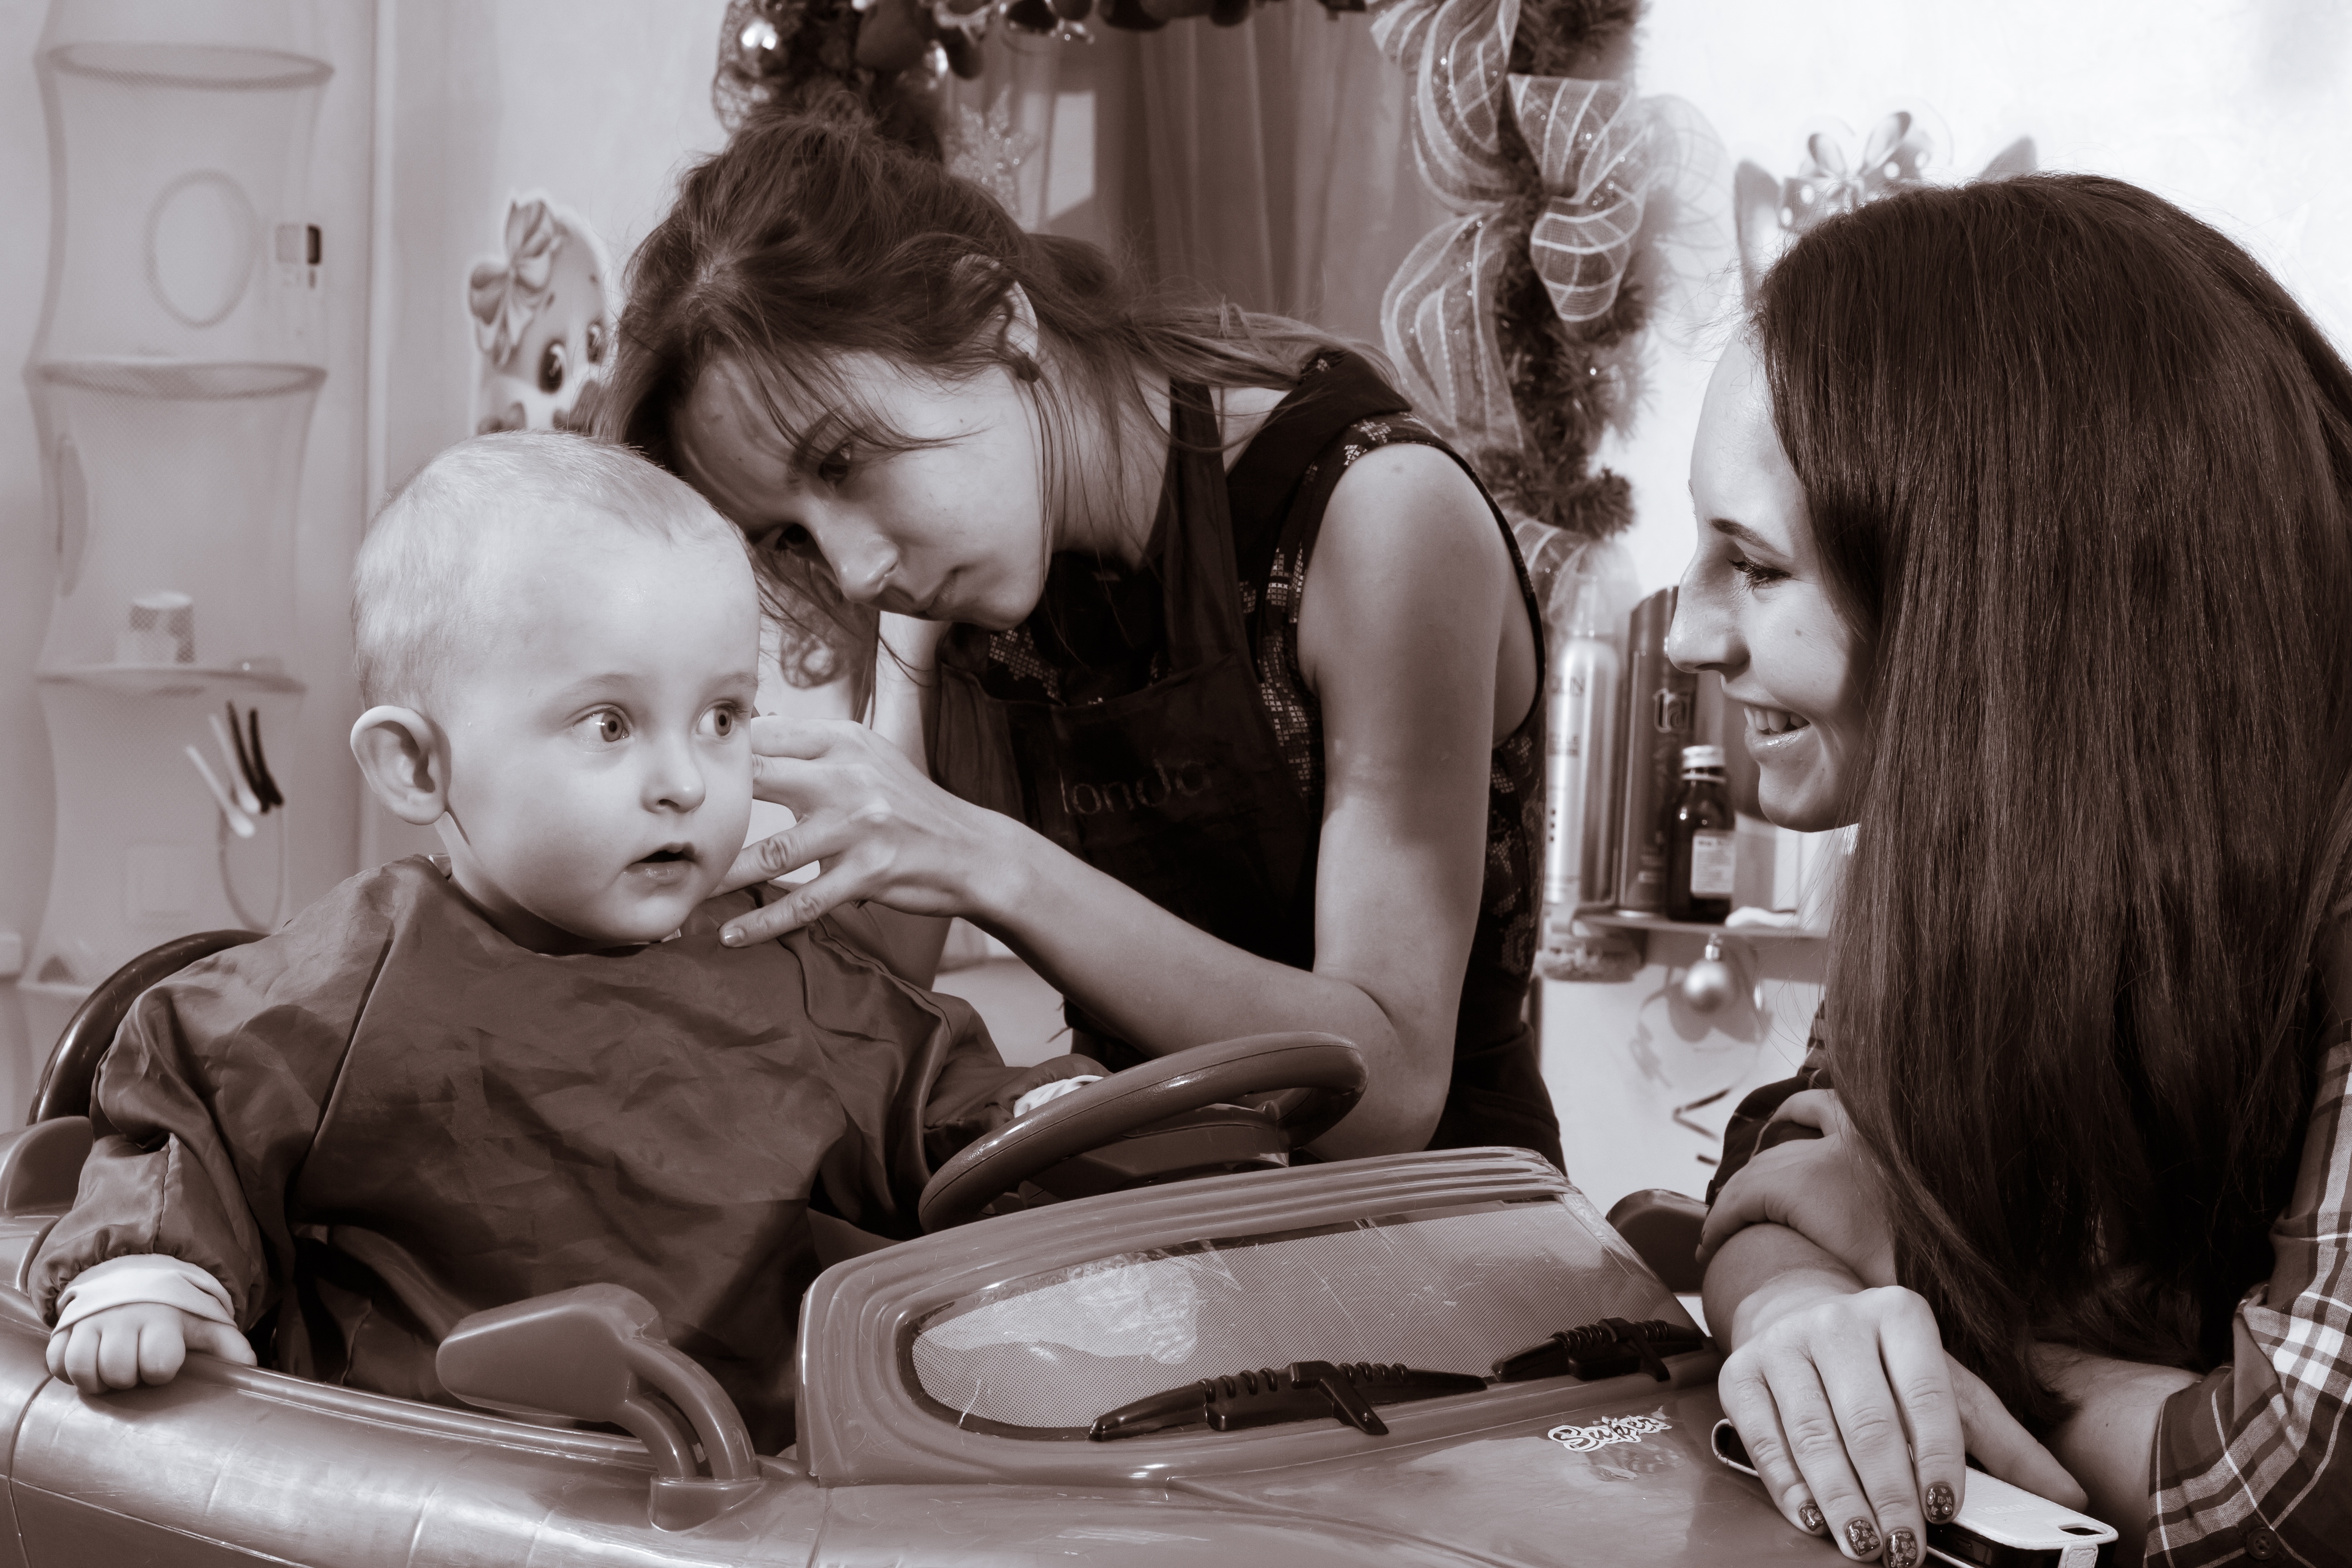
person, people, kid, portrait, child, haircut, family, photograph, hairdresser, portrait photography, human positions